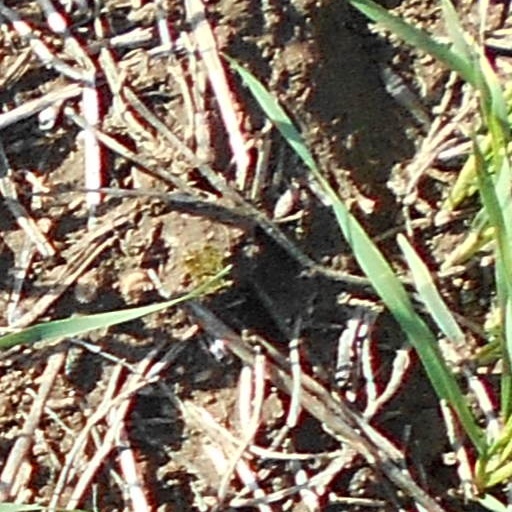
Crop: wheat